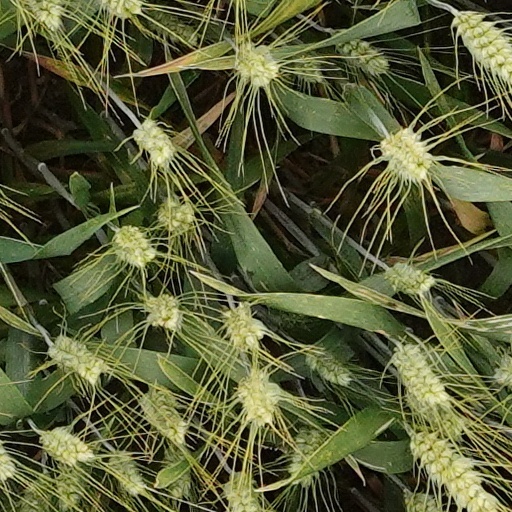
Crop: wheat